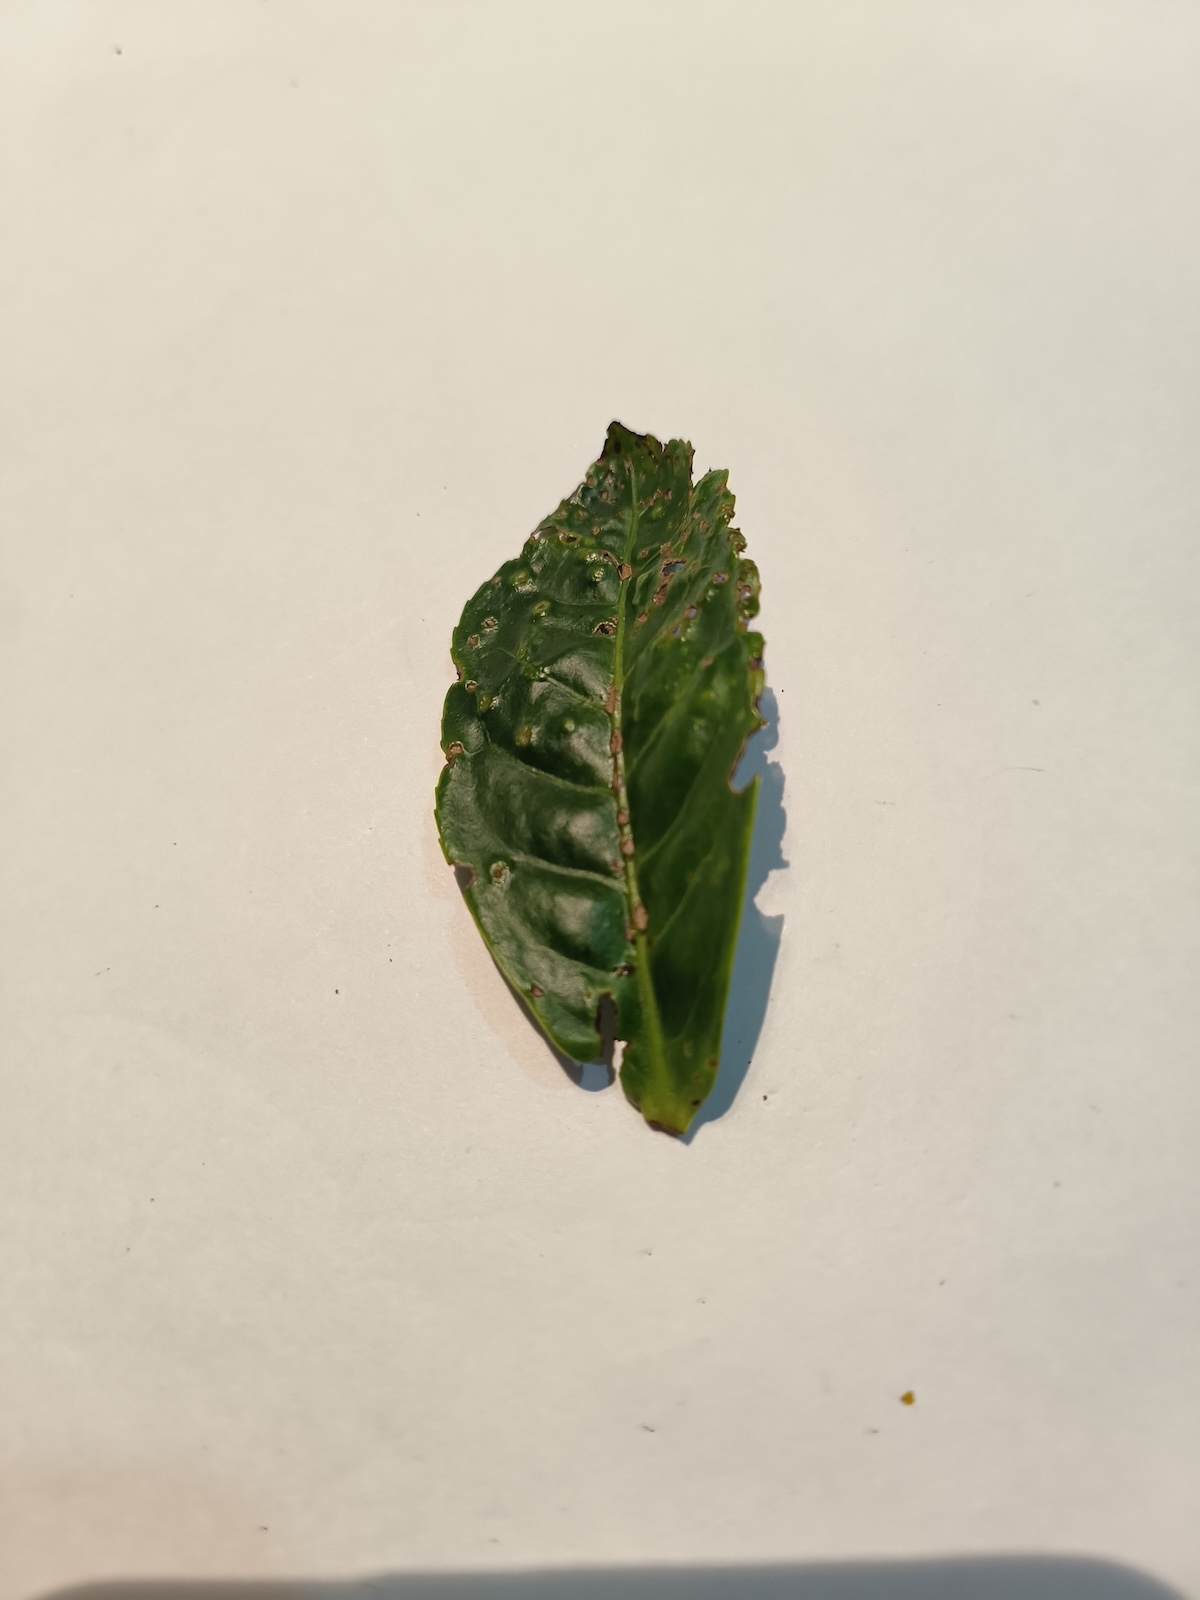
Label: Green mirid bug